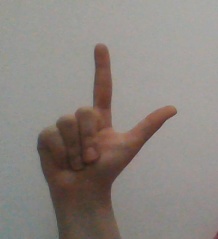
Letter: laam